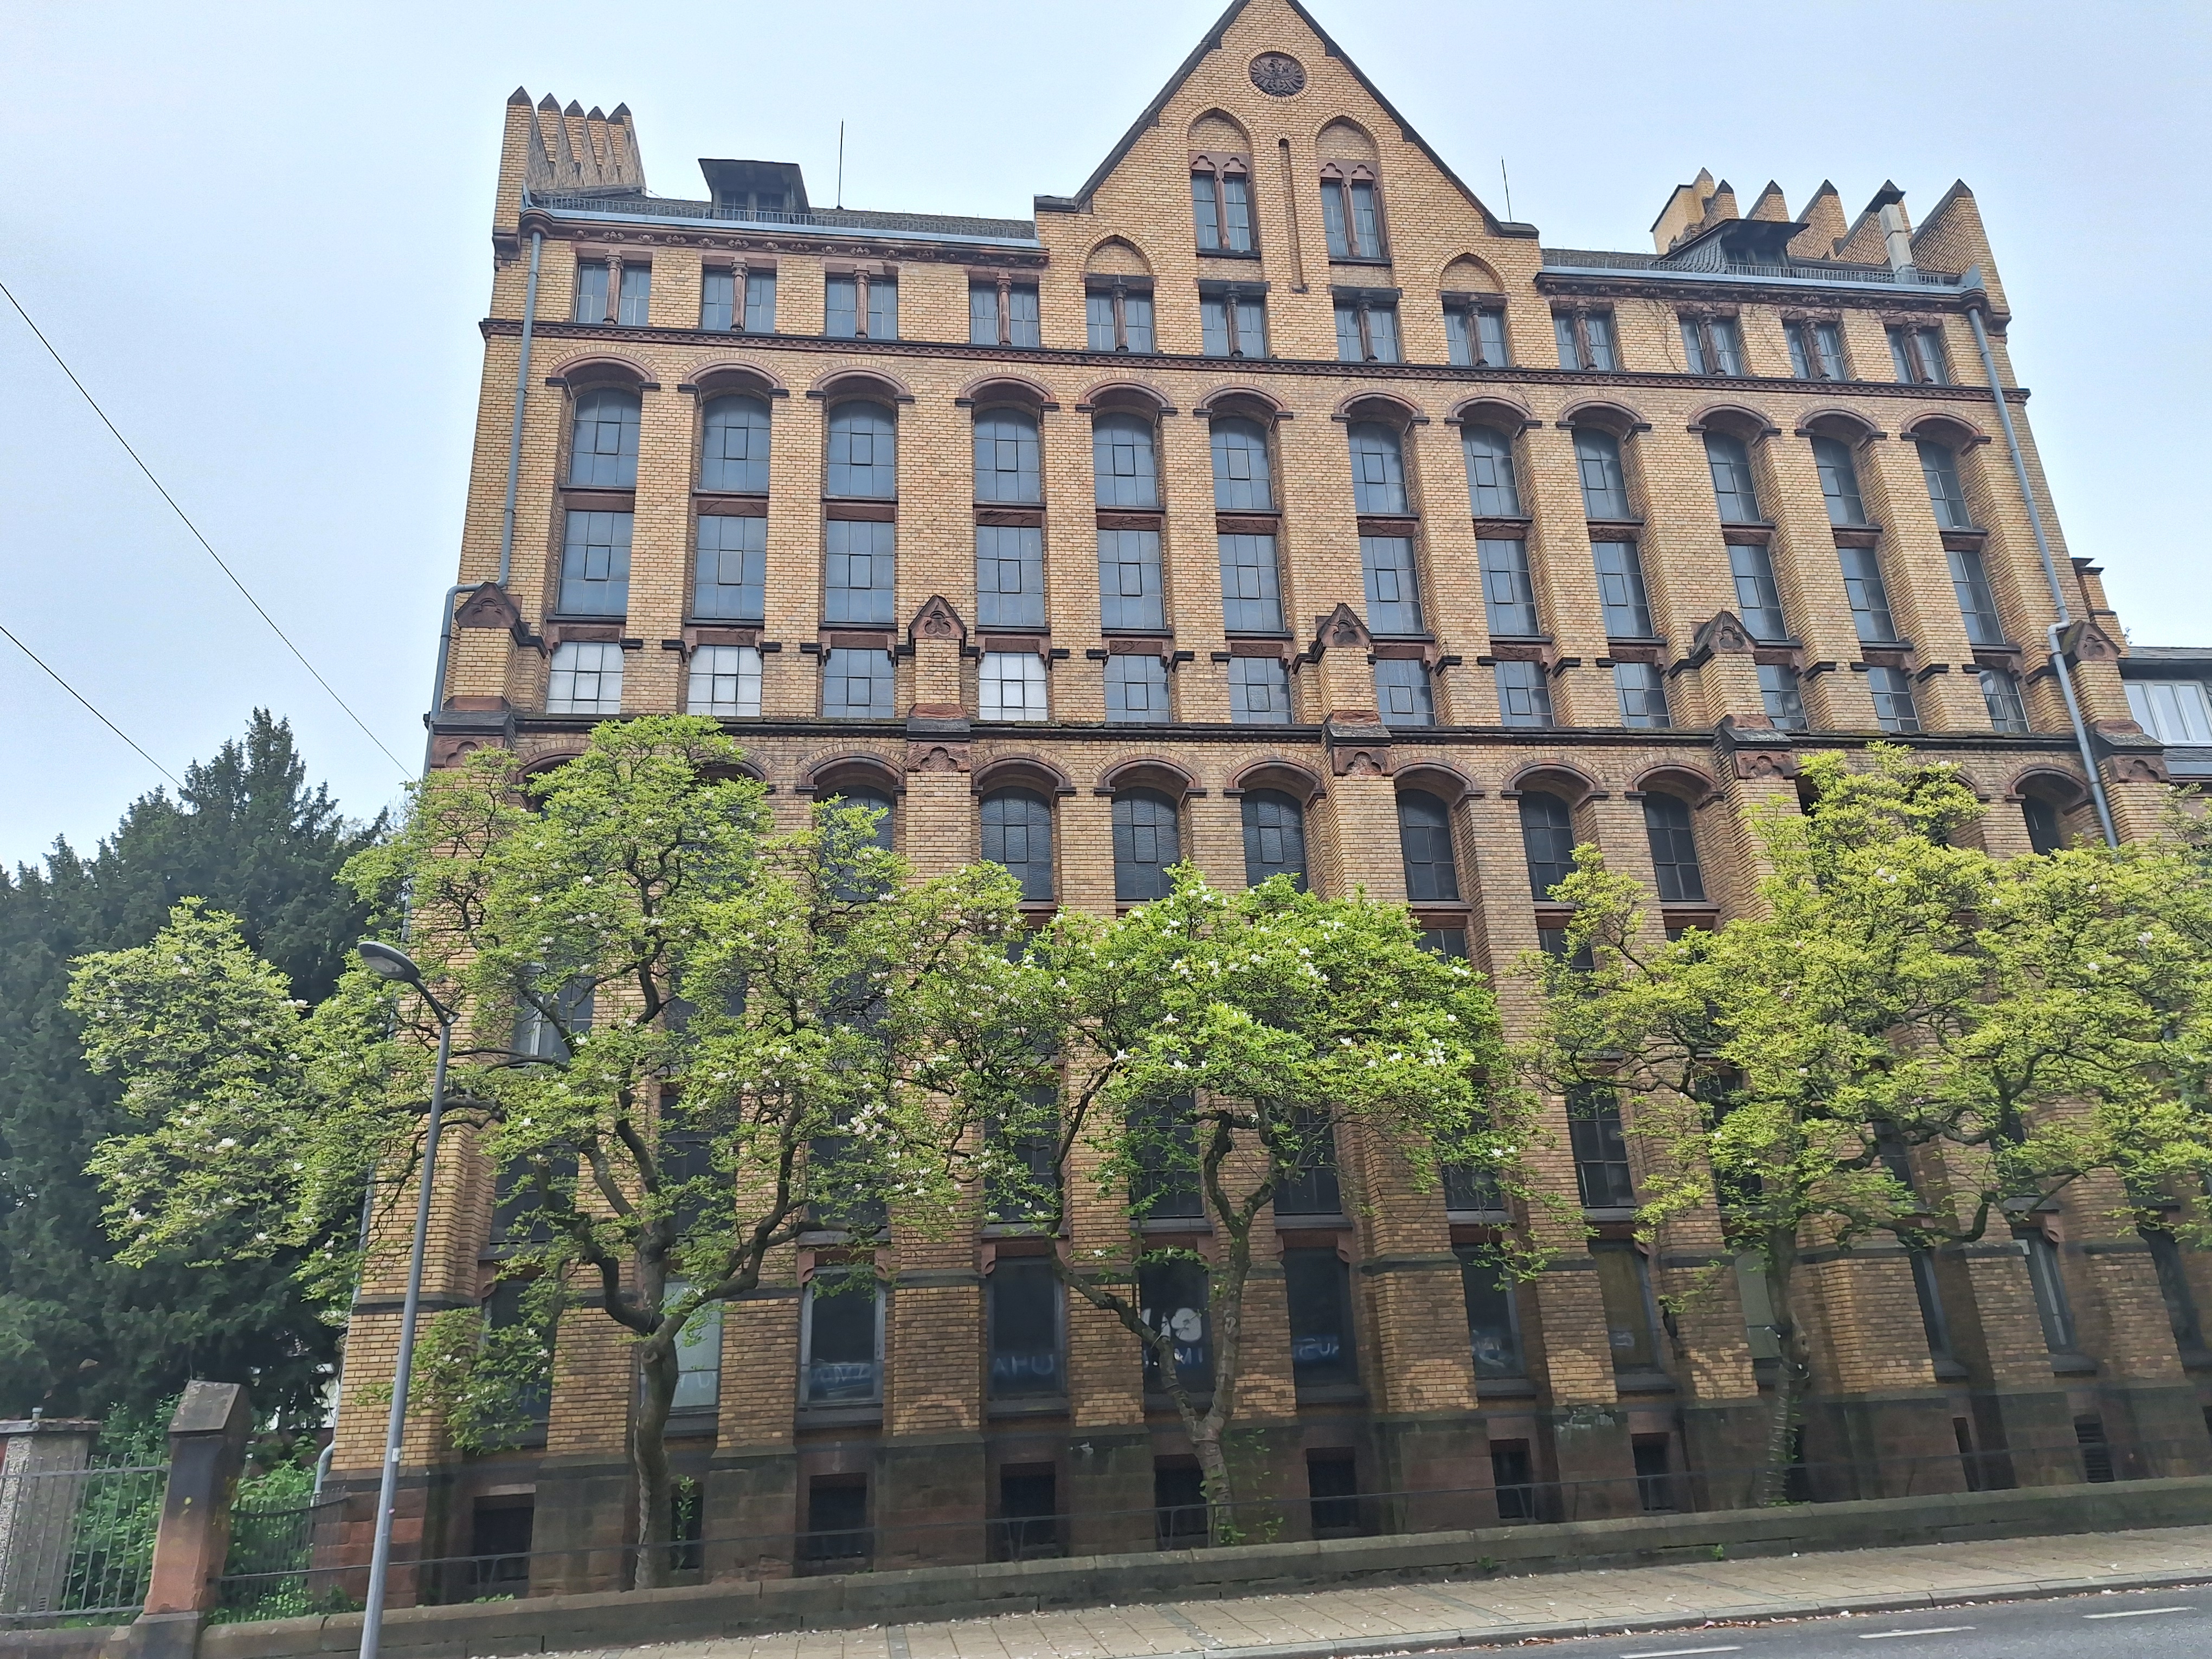
Building: Universitätsstraße 25